Theodora (Handel)

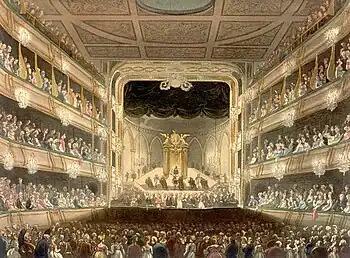
Illustration of the theatre at Covent Garden where "Theodora" was first performed

Thomas Morell (1703–1784) had worked with Handel before on several oratorios. He and Handel were good friends; the composer left the librettist 200 pounds in his will. Morell's source for the libretto was "The Martyrdom of Theodora and of Didymus" (1687) by Robert Boyle, a prominent scientist and theologian. He also borrowed from Corneille's "Théodore, Vierge et Martyre".